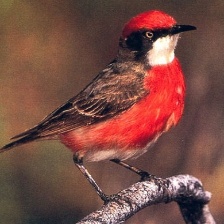
Species: CRIMSON CHAT
Scientific name: EPTHIANURA TRICOLOR